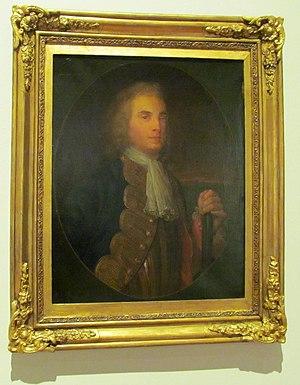
Le Viceamiral Don Blas de Lezo. Museo Naval de Madrid. Pintura d'un auteur annonime.